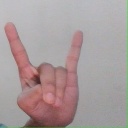
अक्षर: श